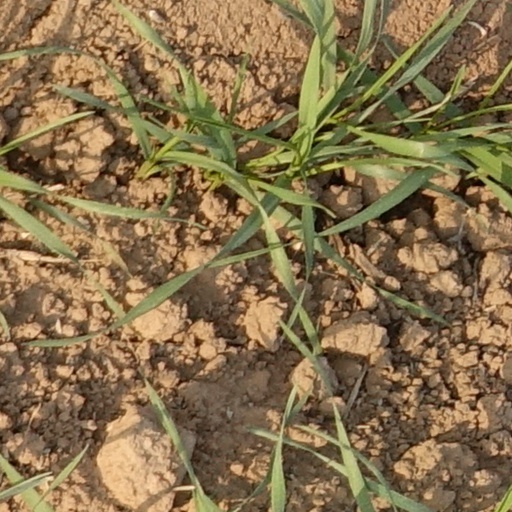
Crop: wheat